James Craig Annan

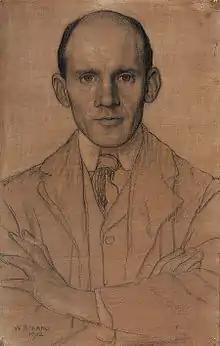
James Craig Annan by William Strang (1902)

James Craig Annan (8 March 1864 – 5 June 1946) was a pioneering Scottish-born photographer and Honorary Fellow of the Royal Photographic Society.